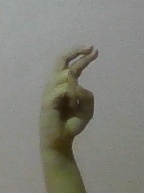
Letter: zay